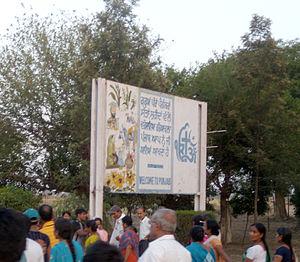
Panneau «
Les religions en Inde se caractérisent par une diversité des pratiques et des fois. Le pays est le lieu de naissance de l'hindouisme, du bouddhisme, du jaïnisme et du sikhisme et accueille de longue date le judaïsme, le christianisme, l'islam et le zoroastrisme. Dans l'histoire de l'Inde, la religion a souvent joué un rôle important, et elle est aujourd'hui reconnue par la loi. L'immense majorité des Indiens se reconnaissent dans une religion et celle-ci joue souvent un rôle primordial dans leur vie.